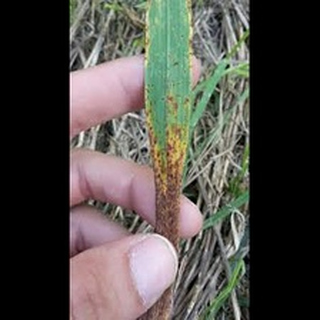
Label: wheat_leaf_blight